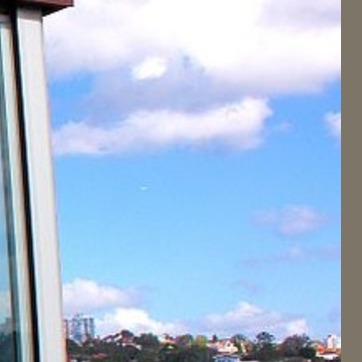
Material: sky